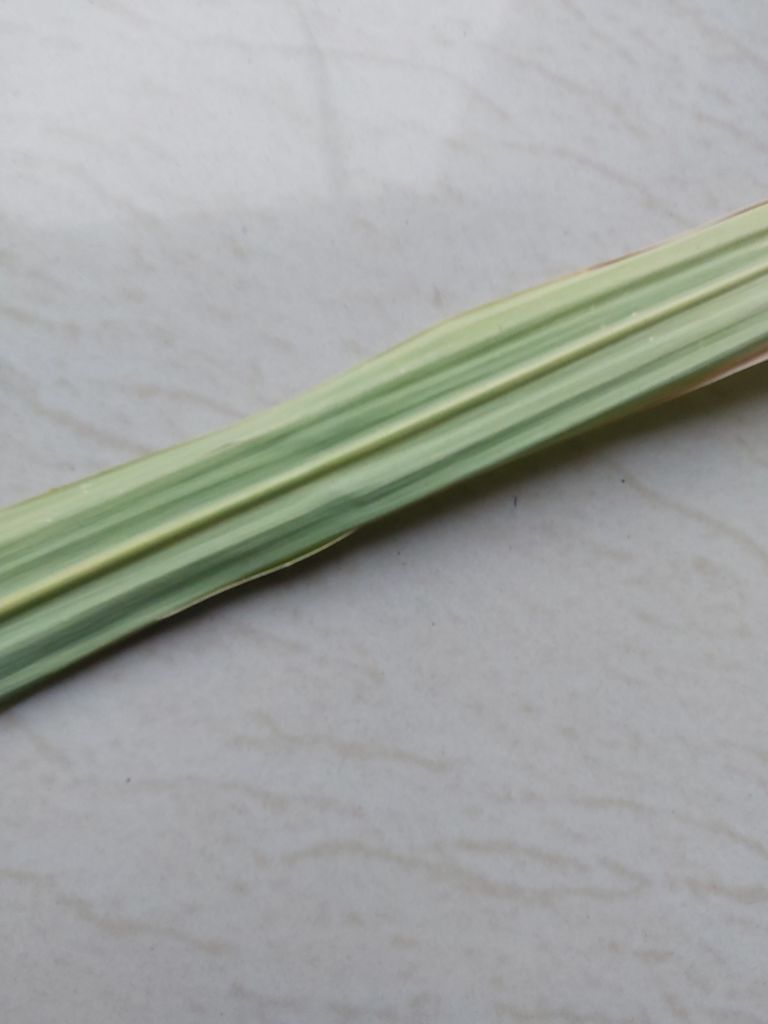
Label: Yellow Leaf